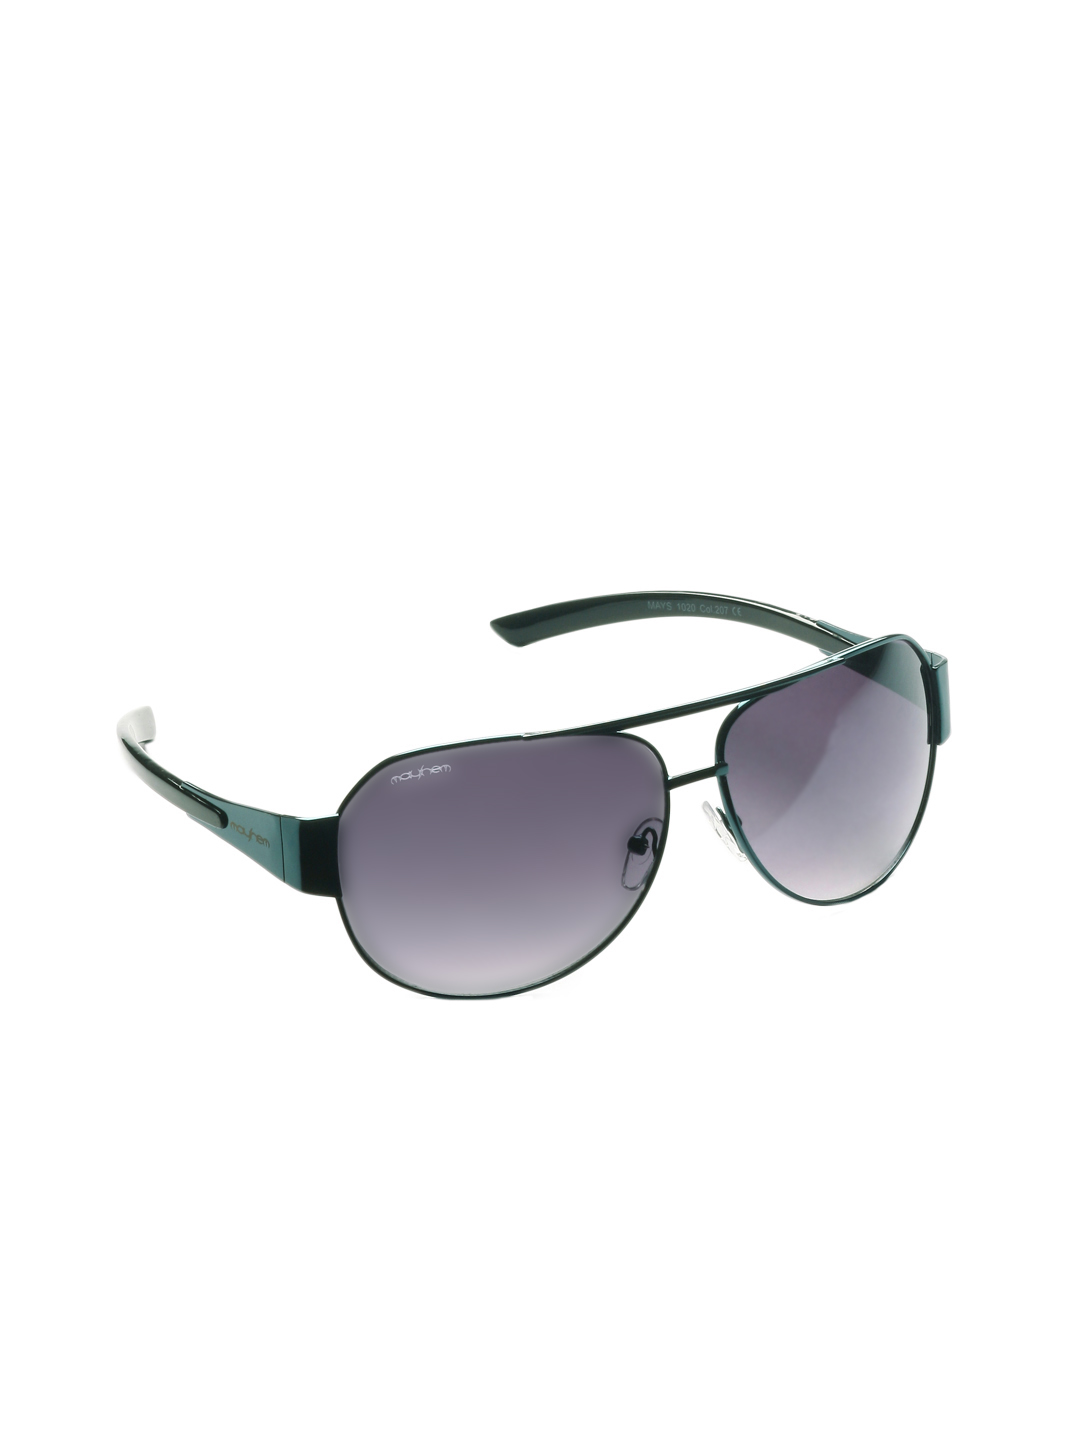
Mayhem Men Rectangular Sunglasses 1020-207
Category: Accessories / Eyewear / Sunglasses
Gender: Men
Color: Green
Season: Summer 2017
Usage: Casual